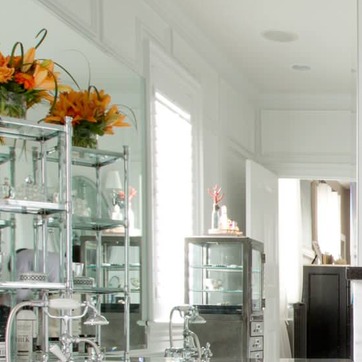
Material: mirror